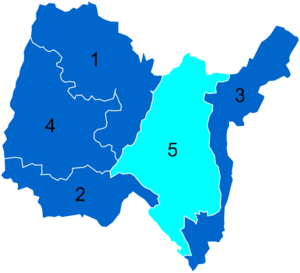
Résultats des élections législatives de l'Ain en 2012
Les élections législatives françaises de 2012 se déroulent les 10 et 17 juin 2012. Dans le département de l'Ain, cinq députés sont à élire dans le cadre de cinq circonscriptions, soit une de plus que lors des législatures précédentes, en raison du redécoupage électoral.
Les élections législatives françaises de 2012 se tiennent les 10 et 17 juin 2012. Elles sont marquées par un nouveau découpage électoral des 577 circonscriptions pour tenir compte de l'évolution de la démographie française. Les résultats sont présentés par département ou collectivité et pour chaque circonscription. Ils indiquent les modifications éventuellement apportées à la composition de ces circonscriptions par rapport au précédent découpage de 1986 :